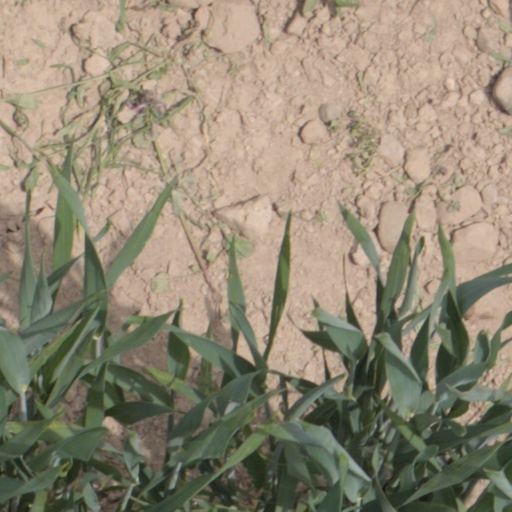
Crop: wheat